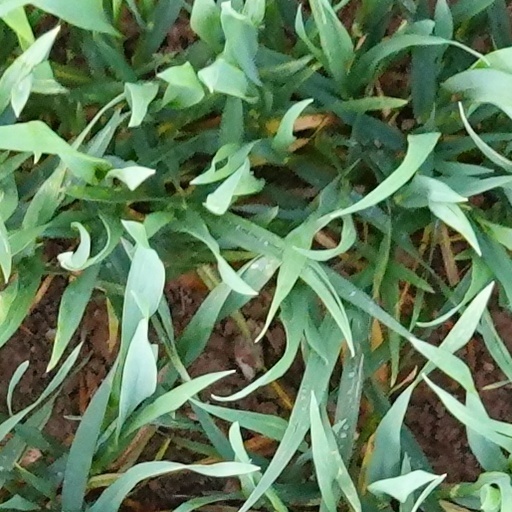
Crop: wheat